Pentewan

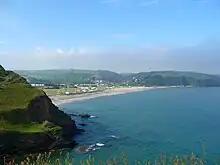
Pentewan Sands

Pentewan (meaning "foot of the glittering stream") is a coastal village and former port in south Cornwall, England, United Kingdom. It is situated at south of St Austell at the mouth of the St Austell River.